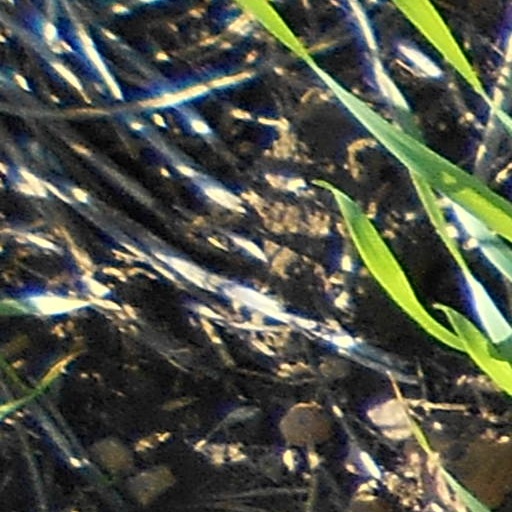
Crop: wheat